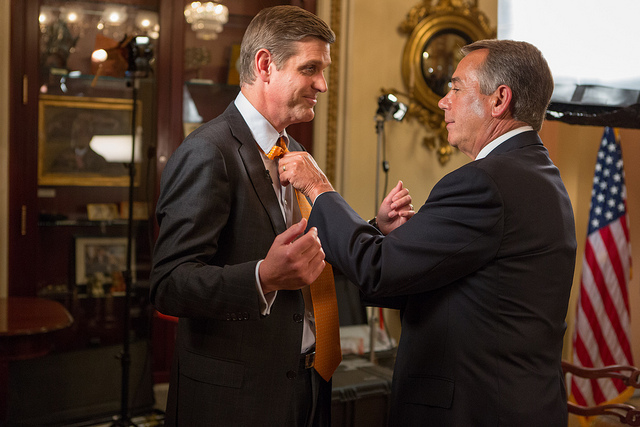
user: Given an image and a question. Answer the question in a short answer. Question: What room are they in and who is the politician? Short Answer:
assistant: oval office